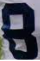
Number: 8